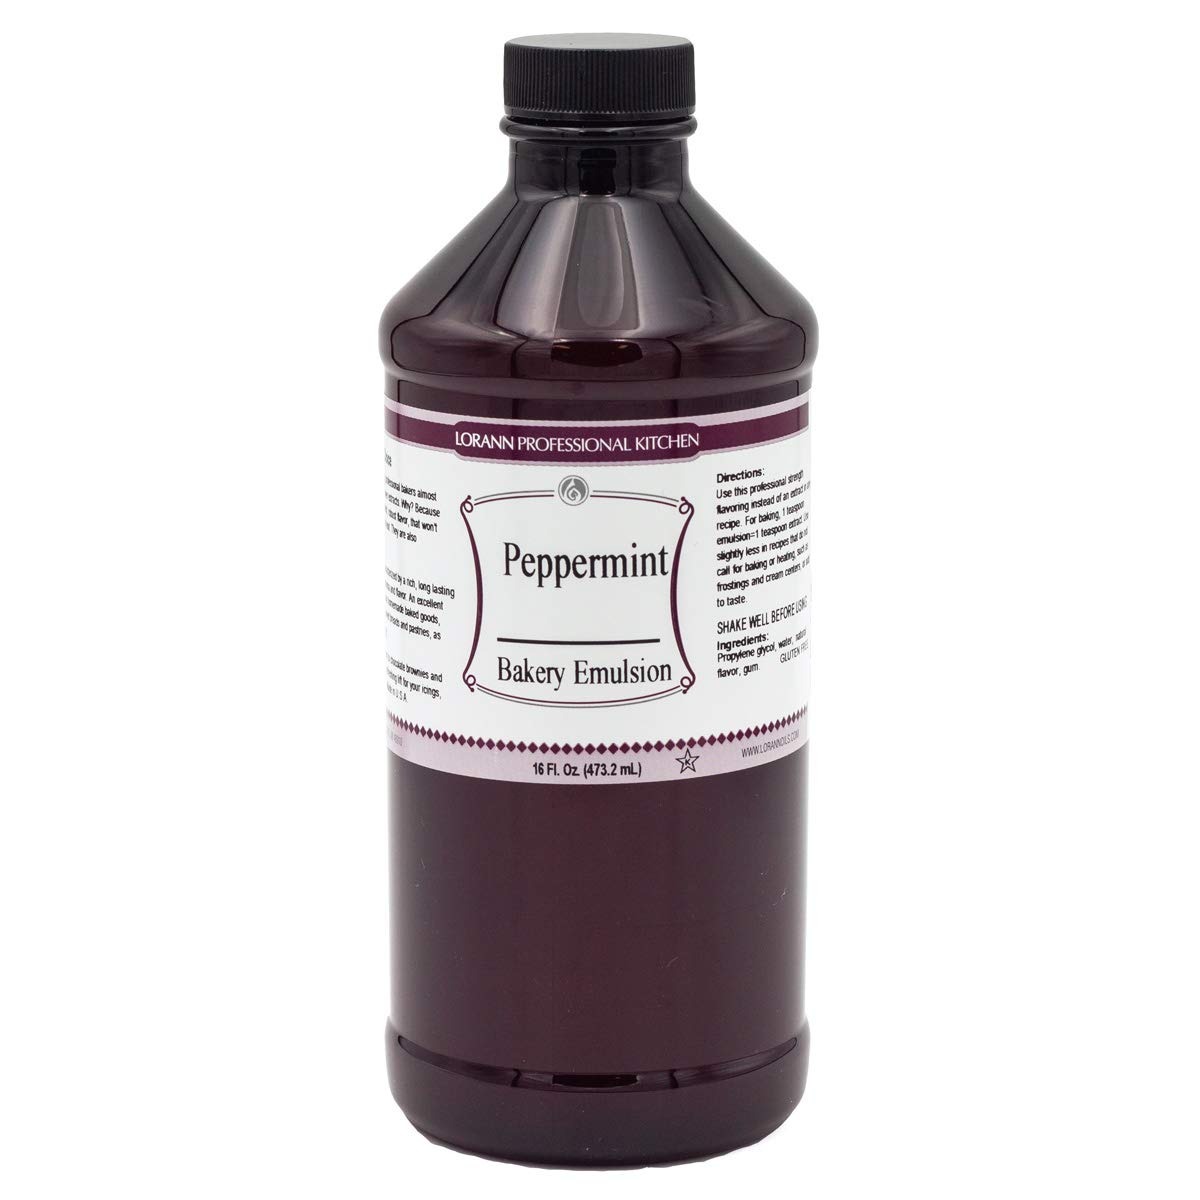
Item Name: LorAnn Oils Peppermint Bakery Emulsion: True Essence, Ideal for Boosting Fruit Tones in Cakes, Cookies & Desserts, Gluten-Free, Keto-Friendly, Extract Substitute Essential for Your Kitchen, 16 Oz
Bullet Point 1: BAKING ESSENTIAL: Superior extract for baking alternative among baking essentials for your kitchen, taking your baking experience to a whole new level.
Bullet Point 2: MORE IMPACT THAN AN EXTRACT: Imparting a true flavor, our emulsion delivers a deeper impact than typical flavor extracts. Achieve that bakery-grade taste in your homemade baked goods.
Bullet Point 3: VERSATILE FLAVORING: Perfect for enhancing flavoring oils in cookies, cakes, and desserts, our emulsion ensures your creations have a punch of flavor that won't bake out.
Bullet Point 4: GLUTEN-FREE & KETO-FRIENDLY: Catering to diverse dietary needs, LorAnn's emulsions are gluten-free and keto baking. Flavor without compromise!
Bullet Point 5: SUSTAINABLE PACKAGING: Packaged in BPA-free, recyclable PET plastic bottles. Made in the USA, promotes both taste and environmental responsibility.
Product Description: Stronger than your typical extract
Value: 16.0
Unit: Fl Oz

Price: 13.82